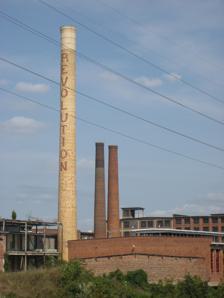
Building: Revolution Cotton Mills
Country: United States of America
Year built: 1900
United States historic place Revolution Mill U.S. National Register of Historic Places Revolution Cotton Mills, September 2012 Show map of North Carolina Show map of the United States Location Roughly bounded by Southern RR, N. Buffalo Creek, Yanceyville and 9th Sts., Greensboro, North Carolina Coordinates 36°5′57″N 79°46′42″W / 36.09917°N 79.77833°W / 36.09917; -79.77833 Area 33 acres (13 ha) Built 1899 ( 1899 ) -1900, 1904, c. 1915 NRHP reference No. 84002324 Added to NRHP March 1, 1984 Revolution Cotton Mills , also known as Revolution Division and Cone Mills, is a historic cotton mill complex located at Greensboro , Guilford County, North Carolina . The complex was built between 1900 and the mid-20th century and is an example of "slow burning construction."  It includes 12 contributing buildings and 2 contributing structures.  They include the main mill building, warehouses, weave room and machine shop, bleachery and dye room, storage/shipping/office building, and yellow brick chimney stack. The mill ceased operation in February 1982. As of 2024, the 45-acre complex includes 800,000 square feet of space with office, residential and retail development and event space. 140 businesses and nonprofits have located in the building, and 20 percent of its 184 apartments are considered affordable. It was listed on the National Register of Historic Places in 1984. Its significance as what may have been the first flannel mill in the South included its status as "the most intact of the turn-of-the century Cone-affiliated textile mills in Greensboro". A Winston-Salem company bought the complex for the purpose of converting it into condominiums and a shopping center. Frank Auman and Jim Peeples converted half the space into offices but after they defaulted on a loan, the property went into foreclosure . In September 2012, Self-Help Ventures bid $8 million, and renovation work began in Spring 2013. The section already upgraded had 45 tenants, and the remaining space could have 90 more. In December 2015, the city council approved an incentive grant of $1 million which required Self-Help to invest $85 million by 2018. Plans included offices, artist space and 142 apartments. As of the October 18, 2017 celebration of the complex's renovation, 92 percent of the first building was occupied, and a second building was almost half full if the third floor was not included. Businesses provided 1260 jobs. 2005 @ Revolution Mill, designed by architect G. Edwin "Eddie" Belk, officially opened May 1, 2024. Located at 2005 Yanceyville Street, the development is a five-story 145,000-square-foot building which formerly served as a warehouse. It cost $38 million, $17 million of that from state and federal tax credits . A glass ceiling provides light, while the floors remain original. The building, expected to be full by the end of 2024, includes 33 apartments and offices for Cone Denim and others. The development included a spa and a nail salon, and restaurants and a brewery taproom were planned, as well as a courtyard for events. References